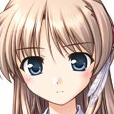
Portrait style: Anime Portrait